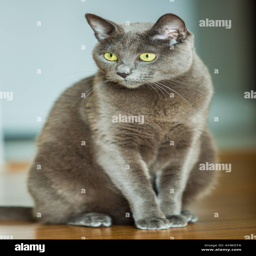
blue cat inside the house